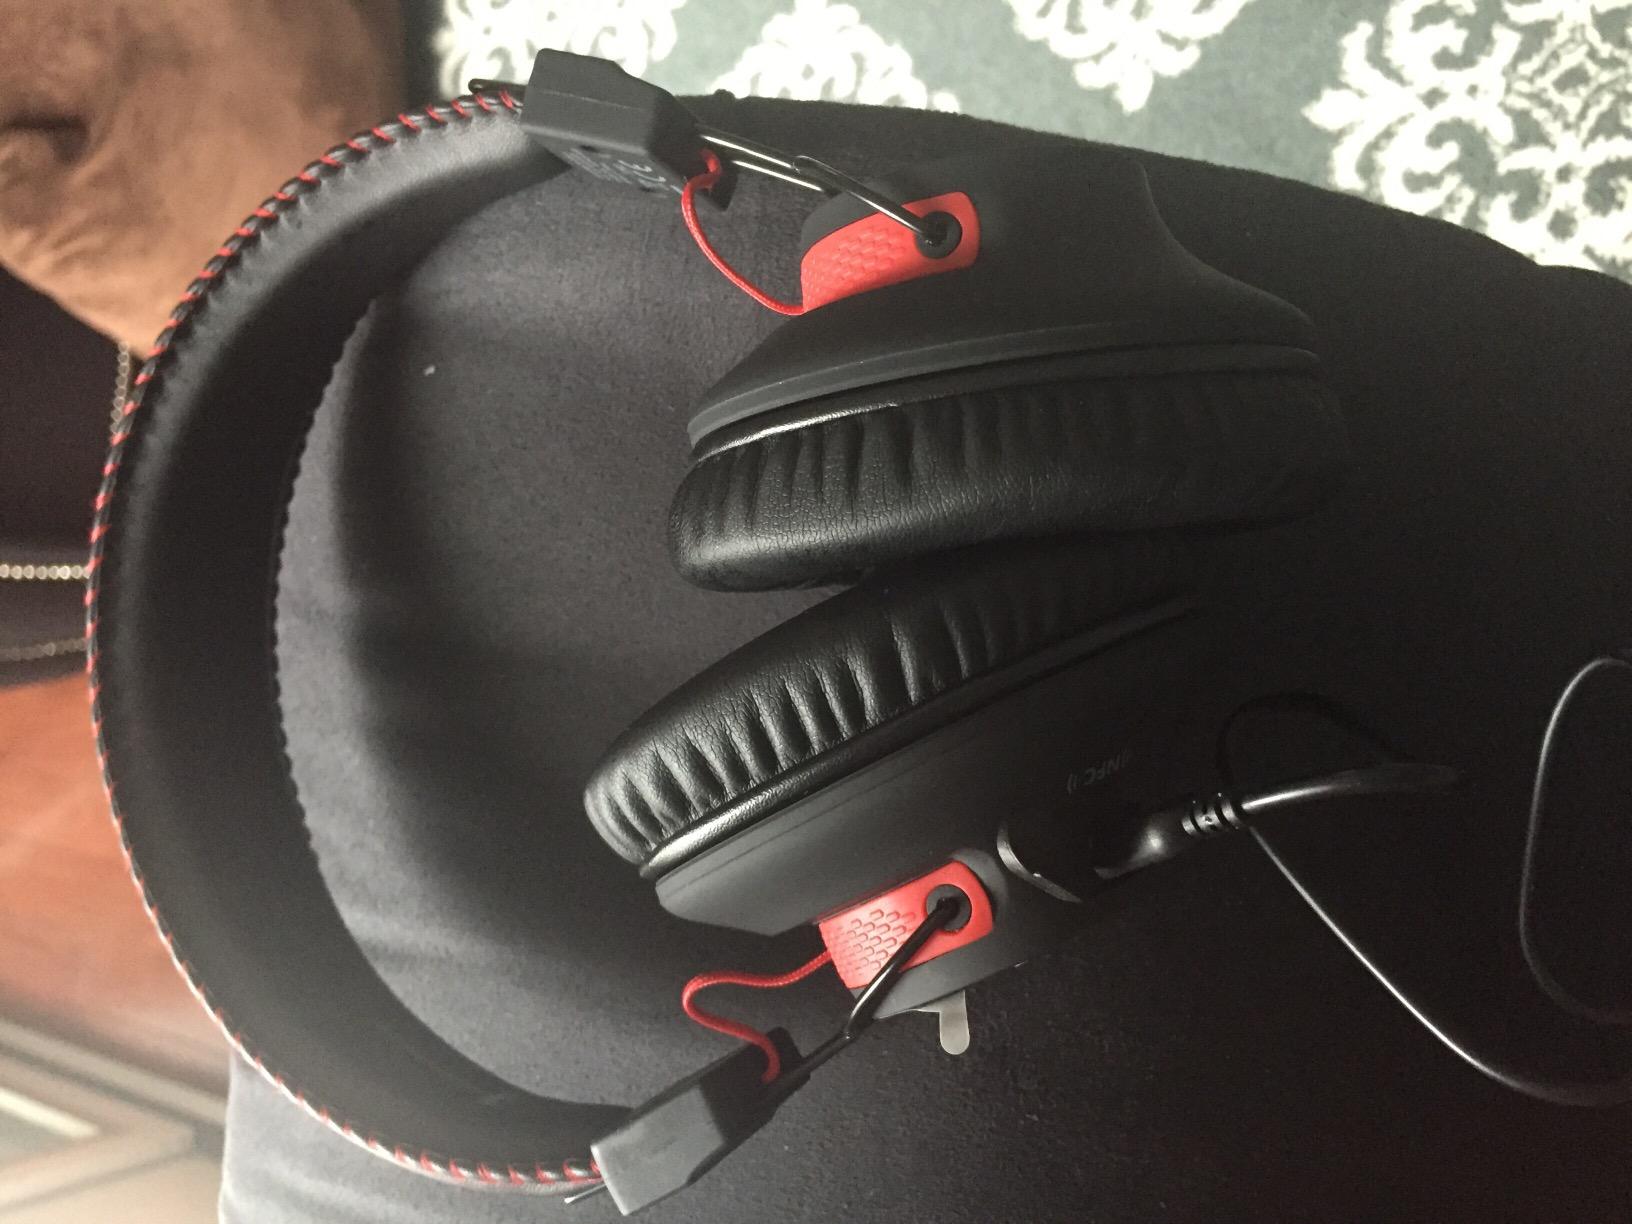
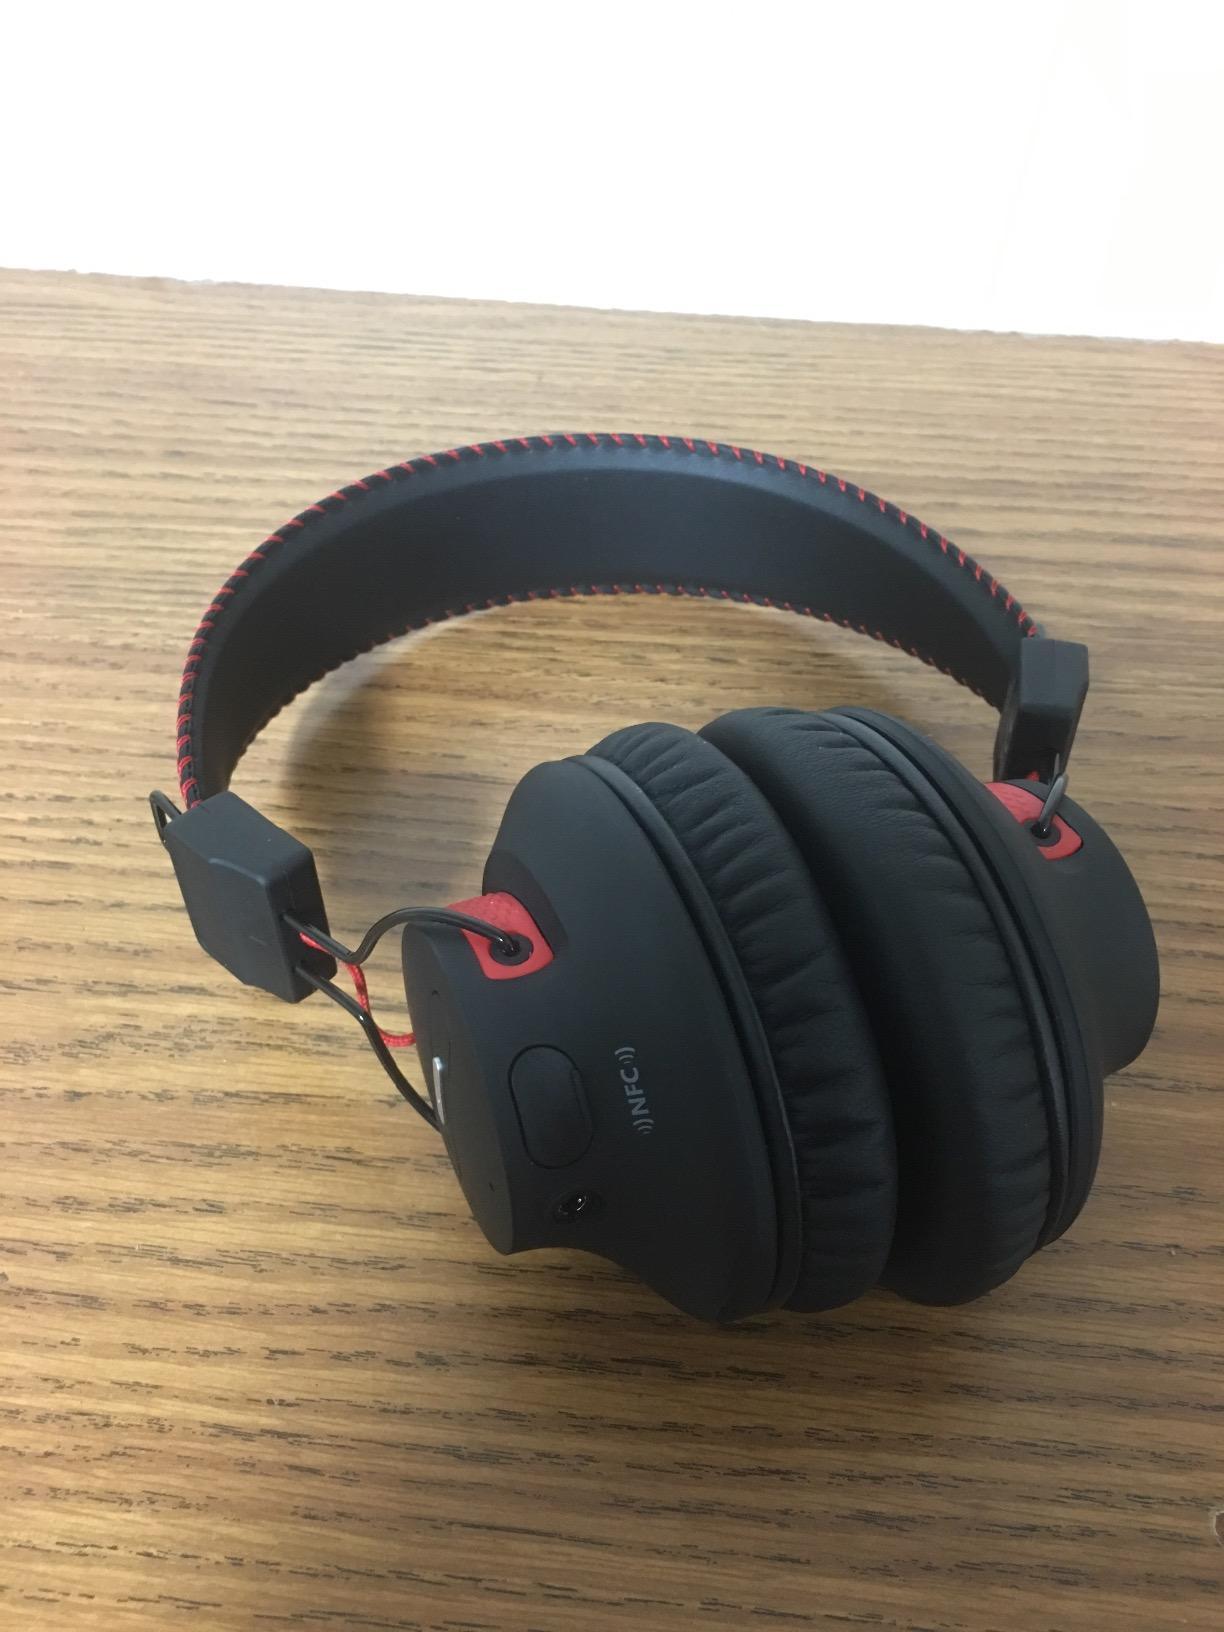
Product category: headphones
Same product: yes